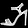
Label: Sandal